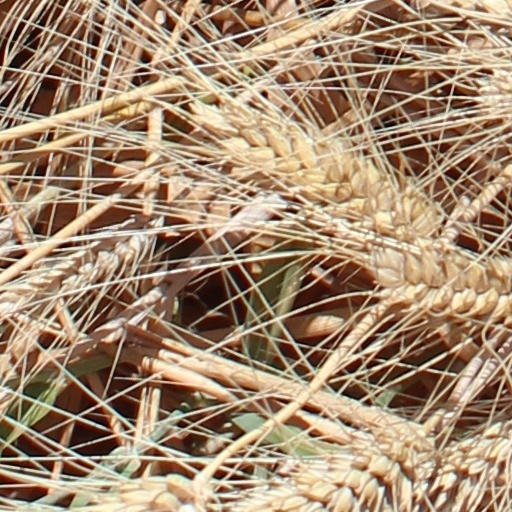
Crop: wheat